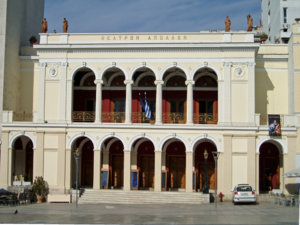
Ernst Moritz Theodor Ziller né le 22 juin 1837, à Serkowitz, aujourd'hui quartier de Radebeul, et mort le 4 novembre 1923, à Athènes, est un architecte, chercheur et archéologue saxon naturalisé grec. Avec plus de 500 bâtiments privés et publics construits entre 1870 et 1914, Ziller a laissé une empreinte durable sur l’architecture historiciste de la fin du XIXᵉ siècle en Grèce. Membre certainement le plus influent de la famille d'architectes Ziller, il a acquis par mariage la nationalité grecque.